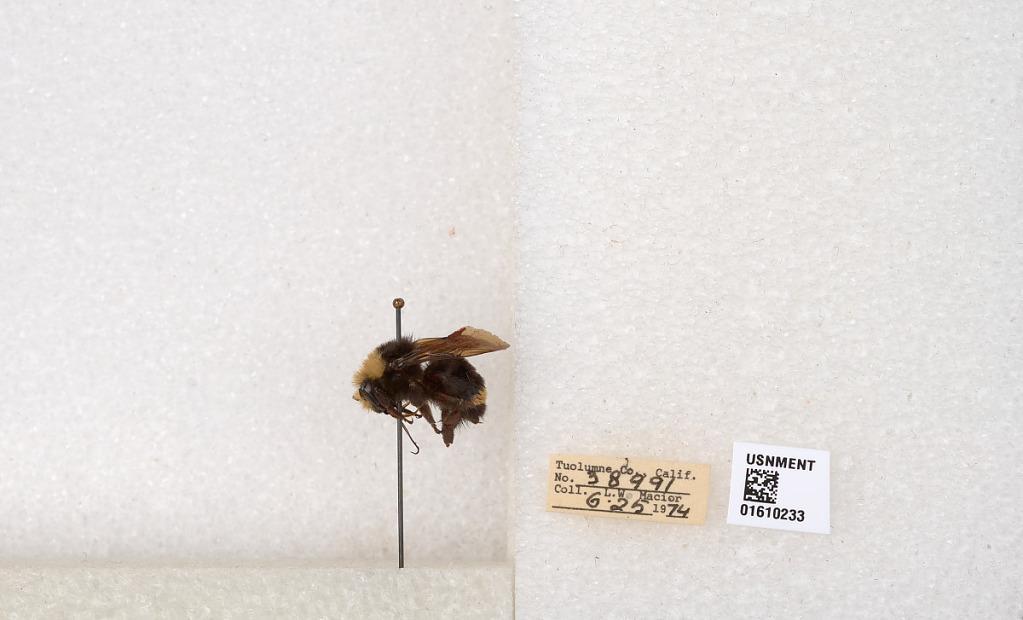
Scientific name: Bombus (Pyrobombus) vosnesenskii Radoszkowski
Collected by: L. Macior
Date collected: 1974-6-25
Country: United States
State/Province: California
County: Tuolumne
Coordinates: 37.9712, -120.228